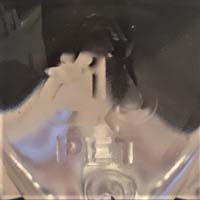
Plastic recycling code class: 1_polyethylene_PET